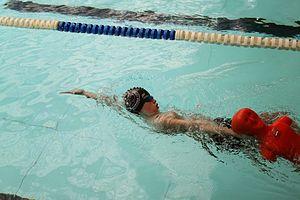
remorquage de manequin
Le sauvetage sportif est né en Australie. Il est décrit comme un sport ludique et varié mais aussi une activité citoyenne qui peut être pratiquée par tous et à tout âge. Celui qui pratique ce sport devient autonome et responsable en milieu aquatique. Il saura nager, se sauver et sauver les autres.